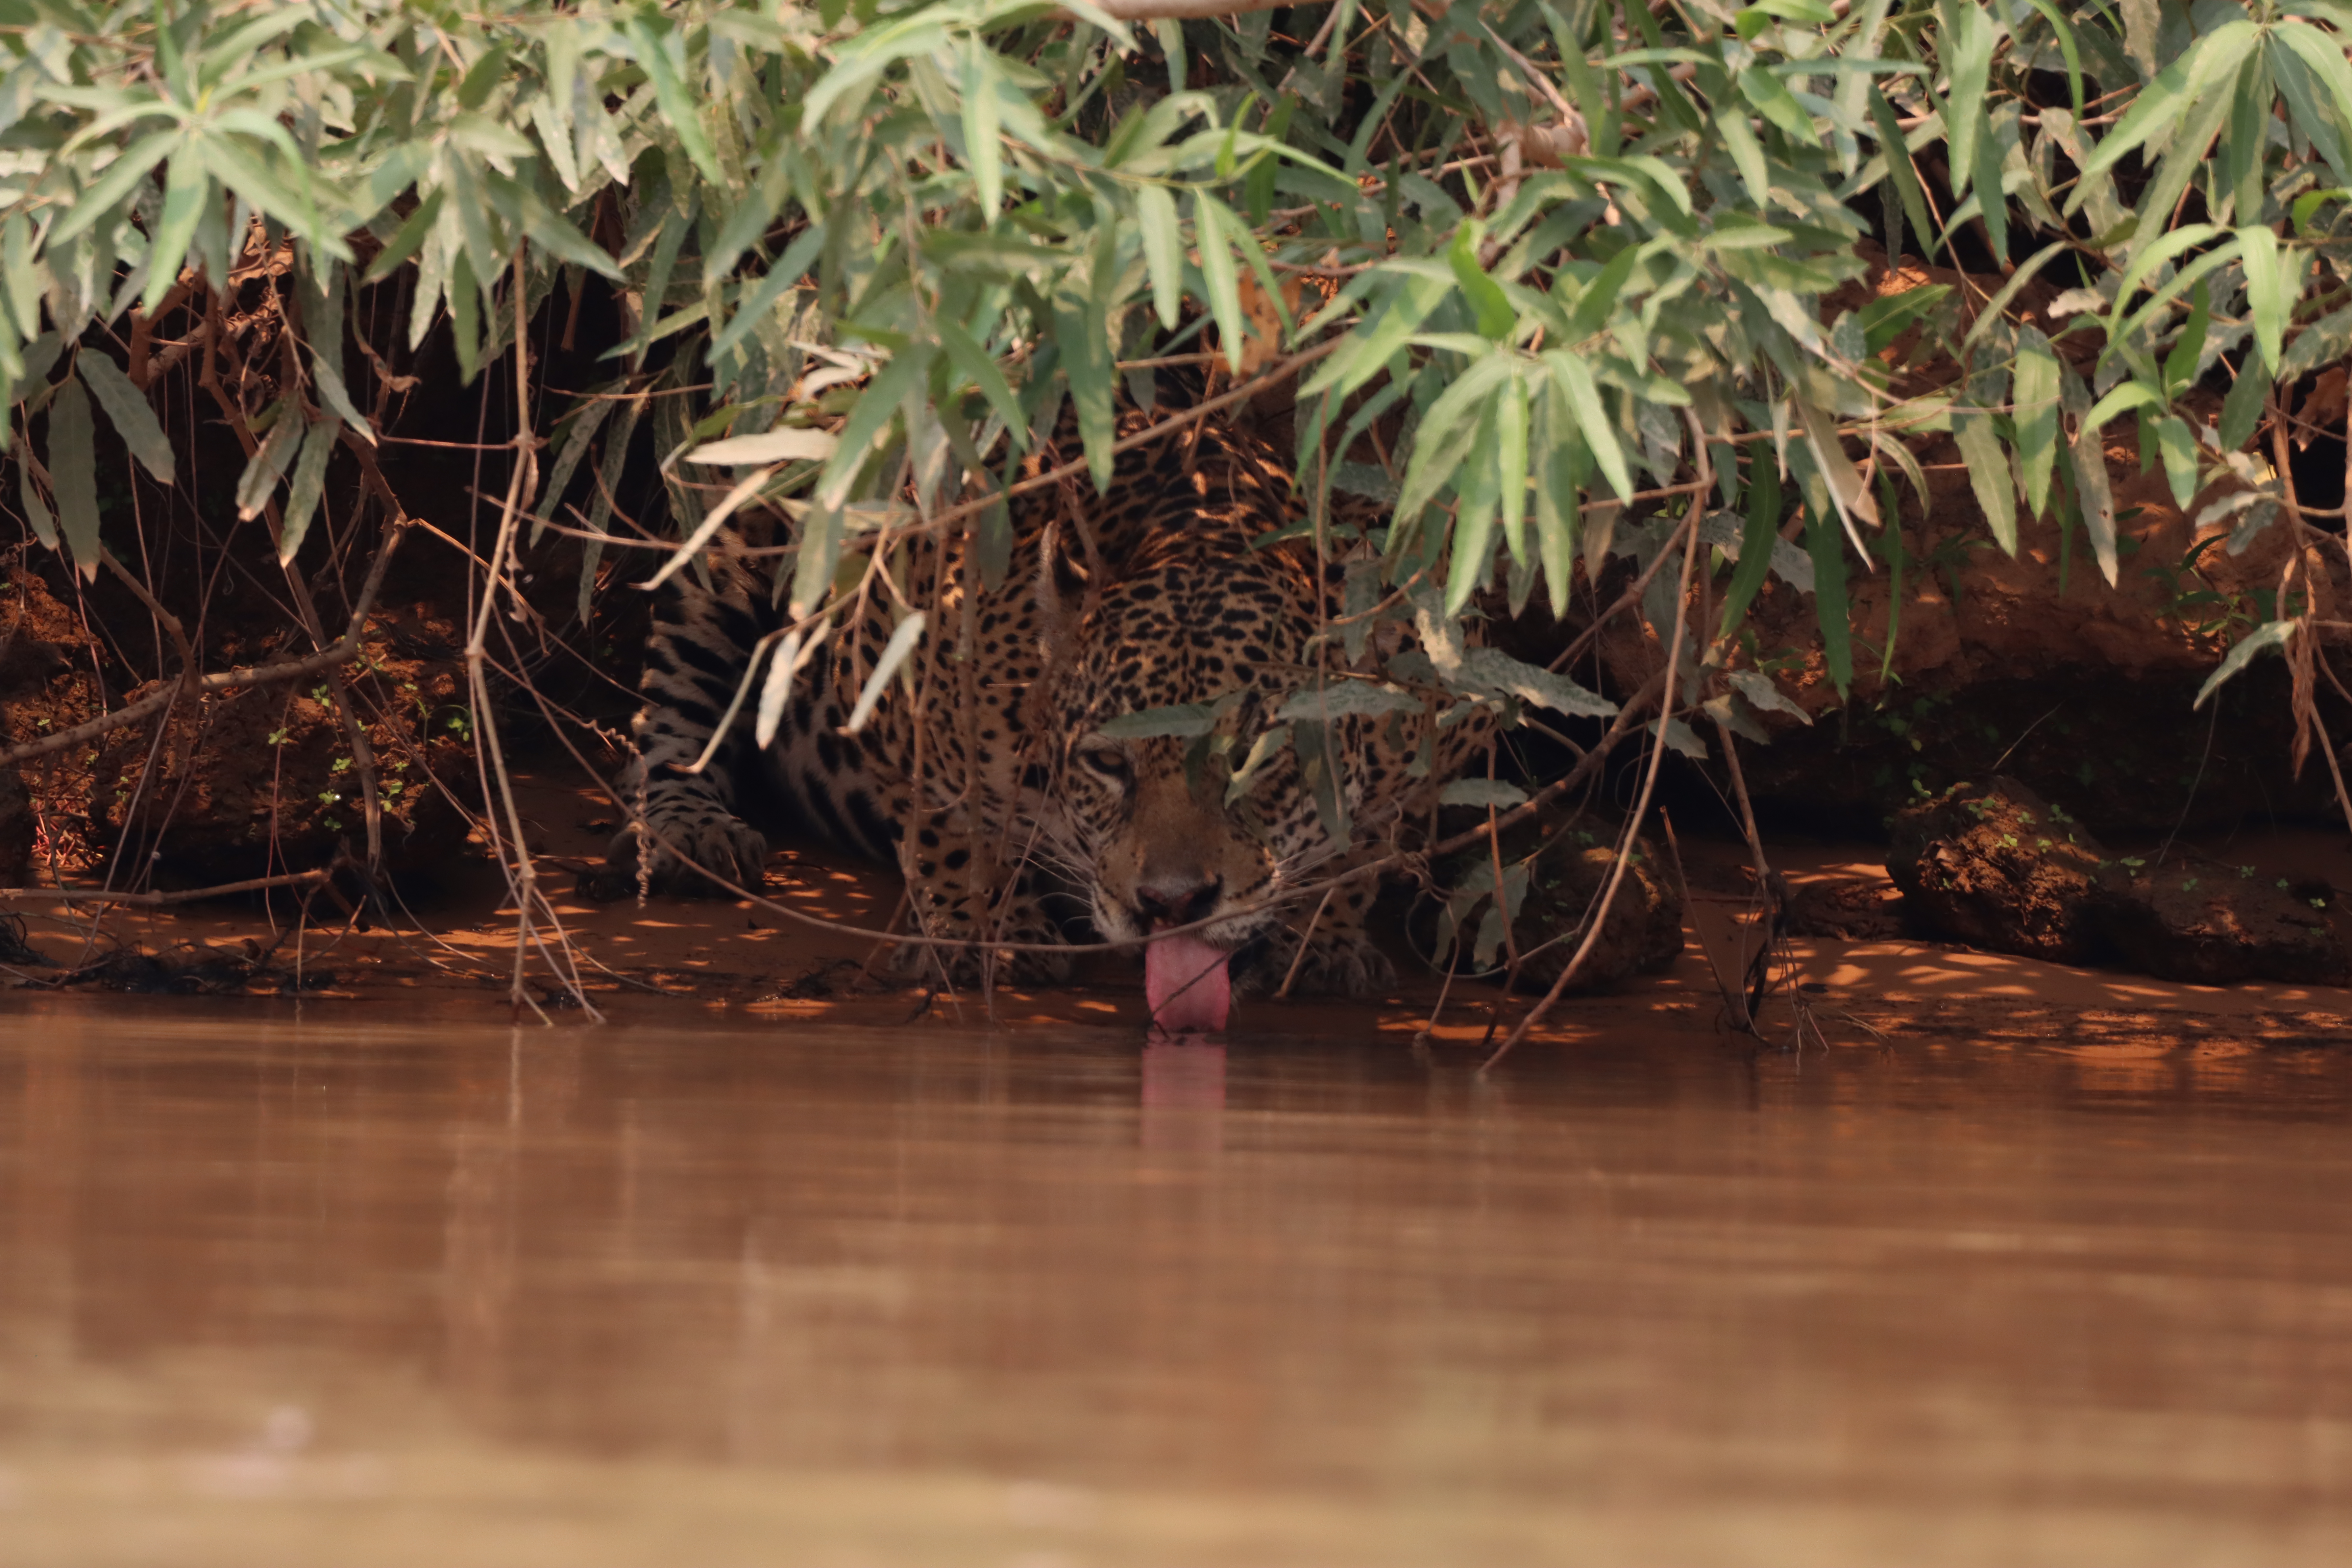
Jaguar: Overa